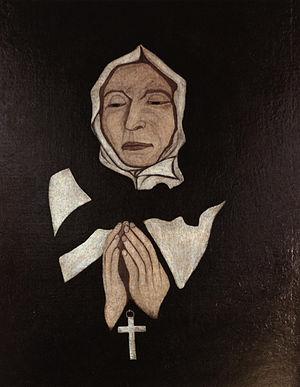
Portrait de Marguerite Bourgeoys, attribué à Pierre LeBer, huile, 62,3 x 49,5 cm. 1700. Collection de la Congrégation de Notre-Dame, Musée Marguerite-Bourgeoys.